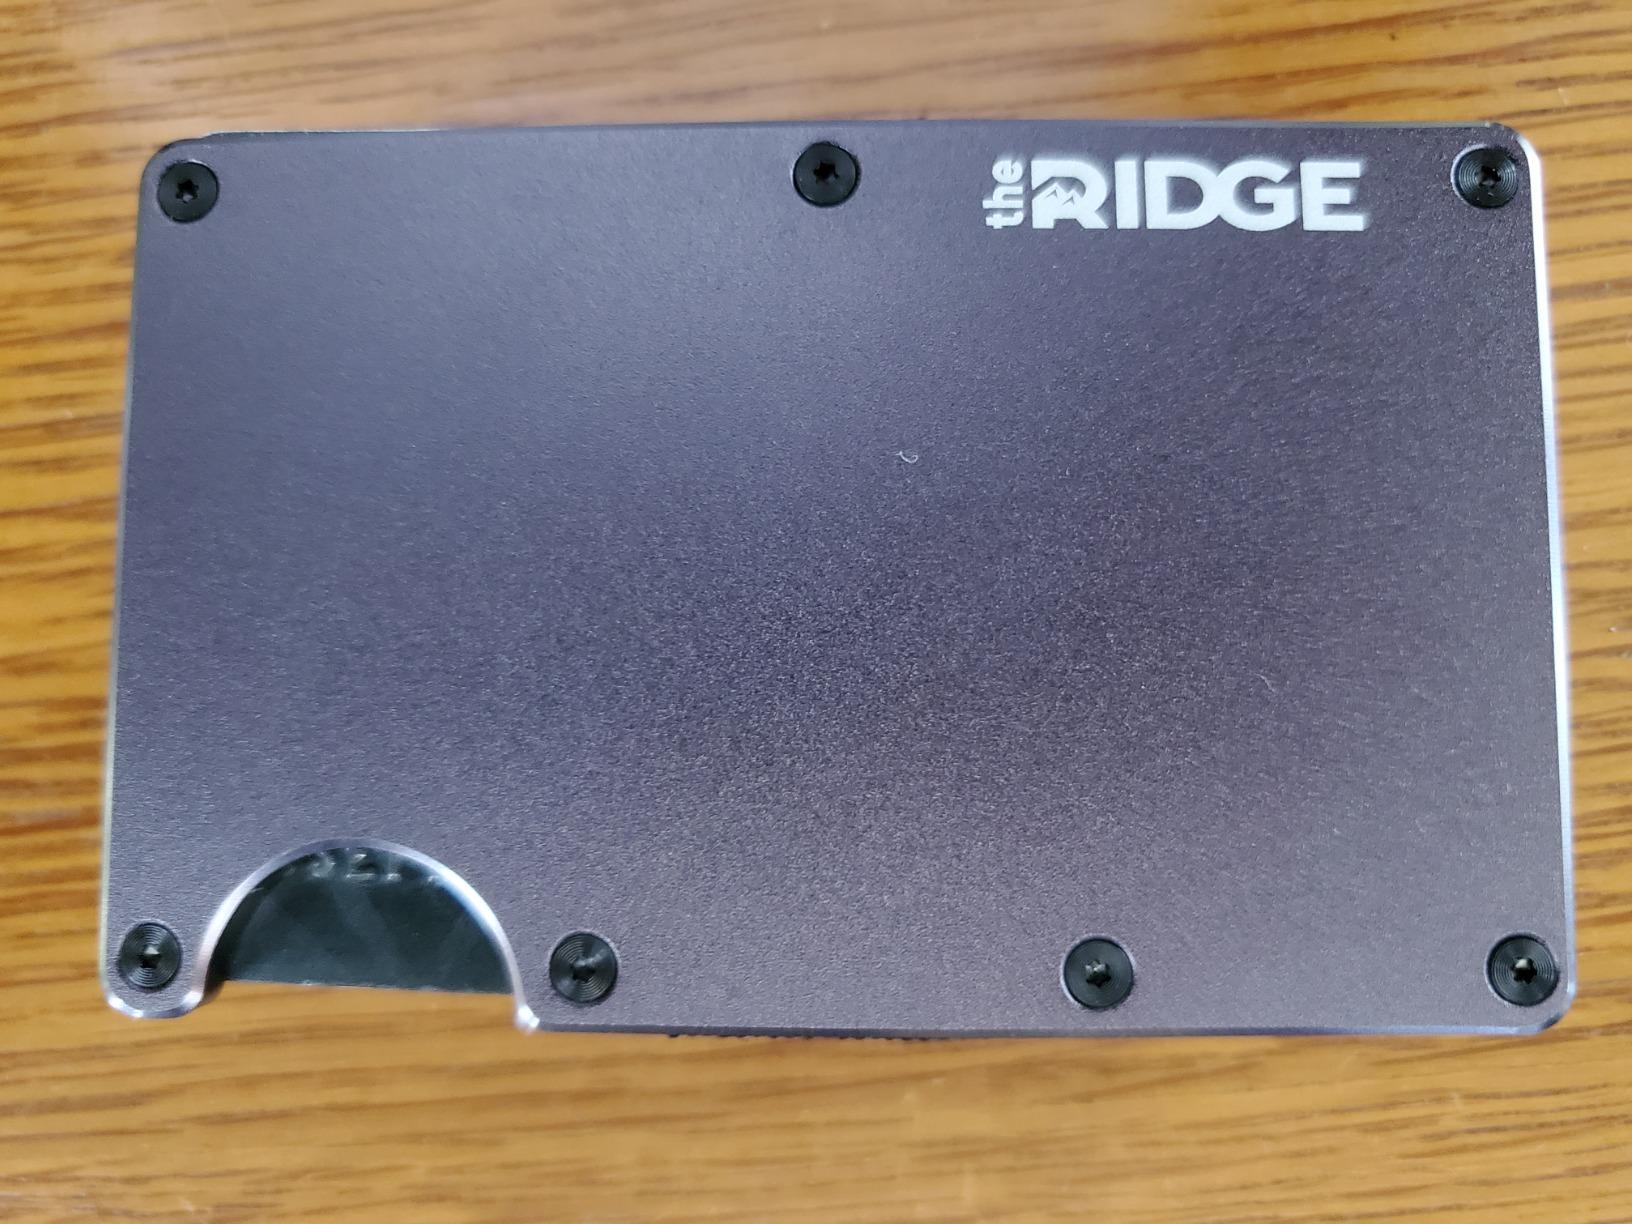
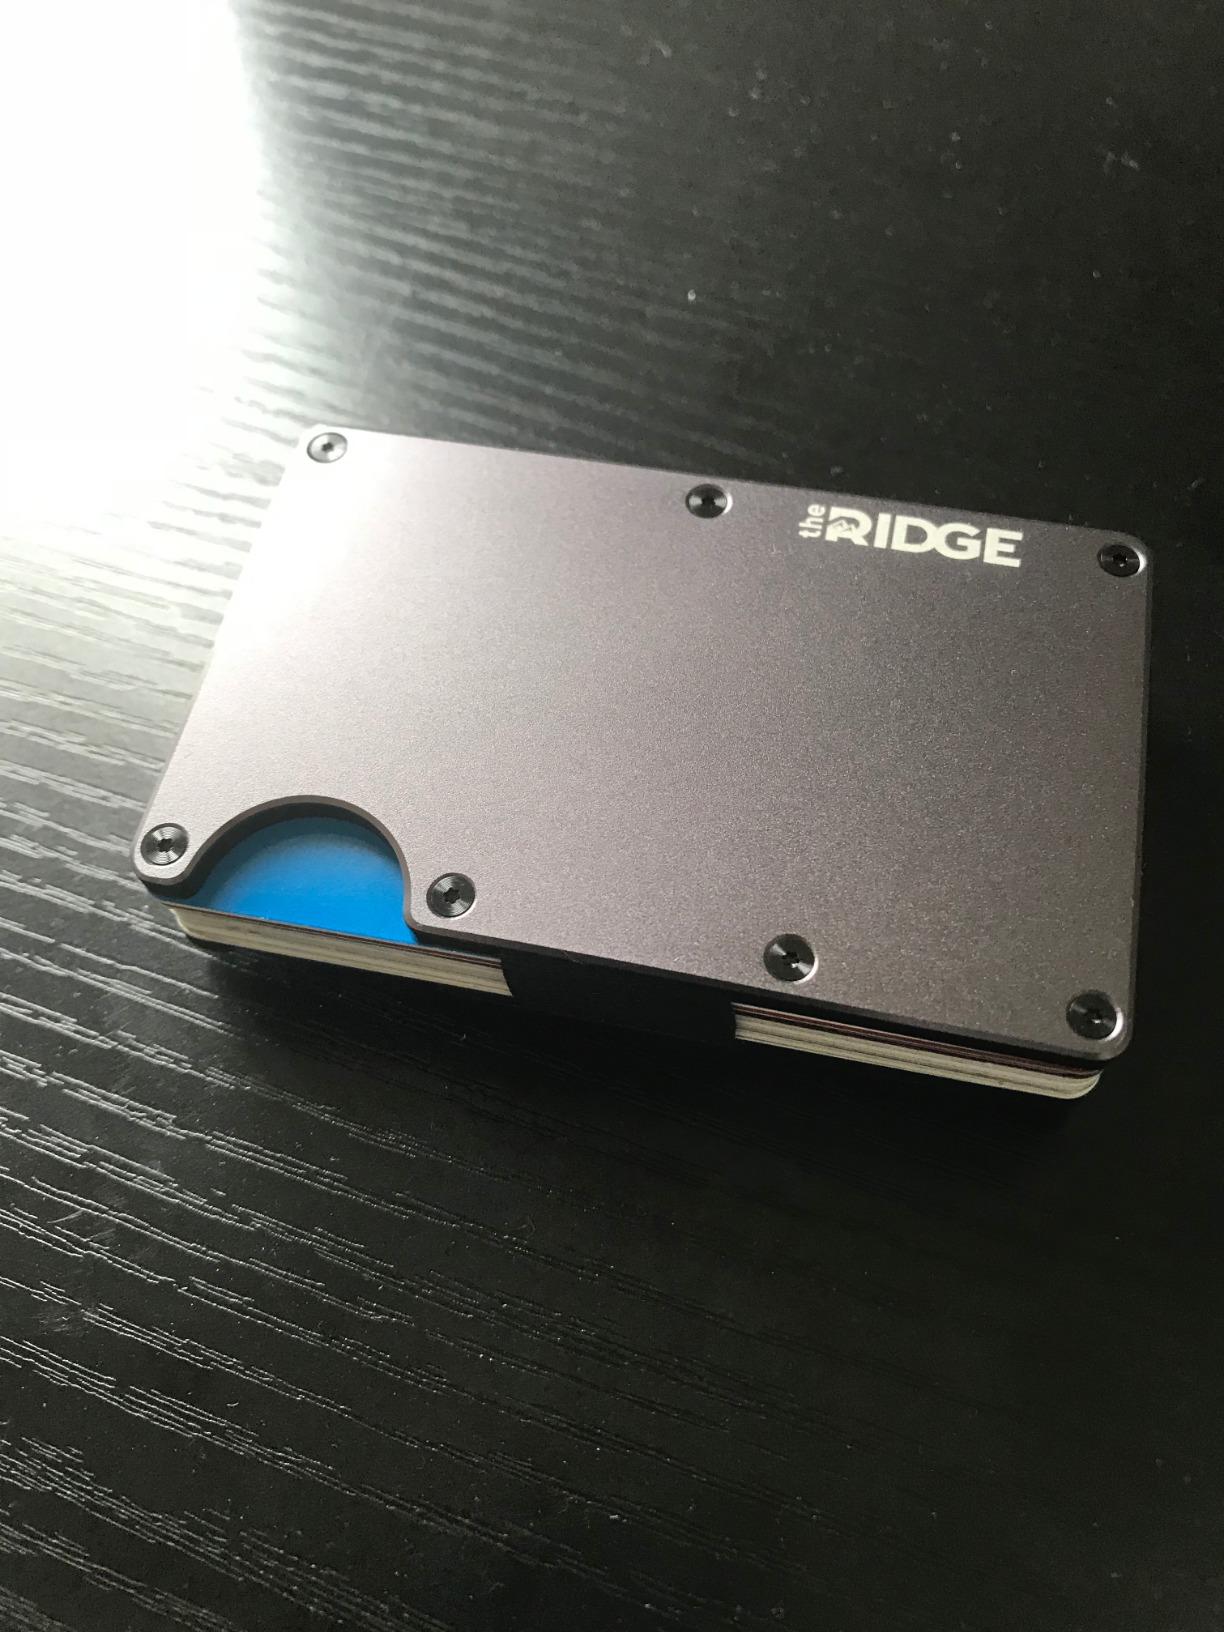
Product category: accessories_wallet
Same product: yes